Mexican handcrafts and folk art

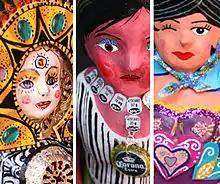
Dolls made of cartonería from the Miss Lupita project in Mexico City.

Artesanía can be defined as those items created by common people, using traditional methods which are well-founded in the past. Most artisans do not have school-based training in their craft, but rather learn it through formal or informal apprenticeship. The term “common people” for Mexico generally applies to people native to rural areas and those outside the upper and middle classes.